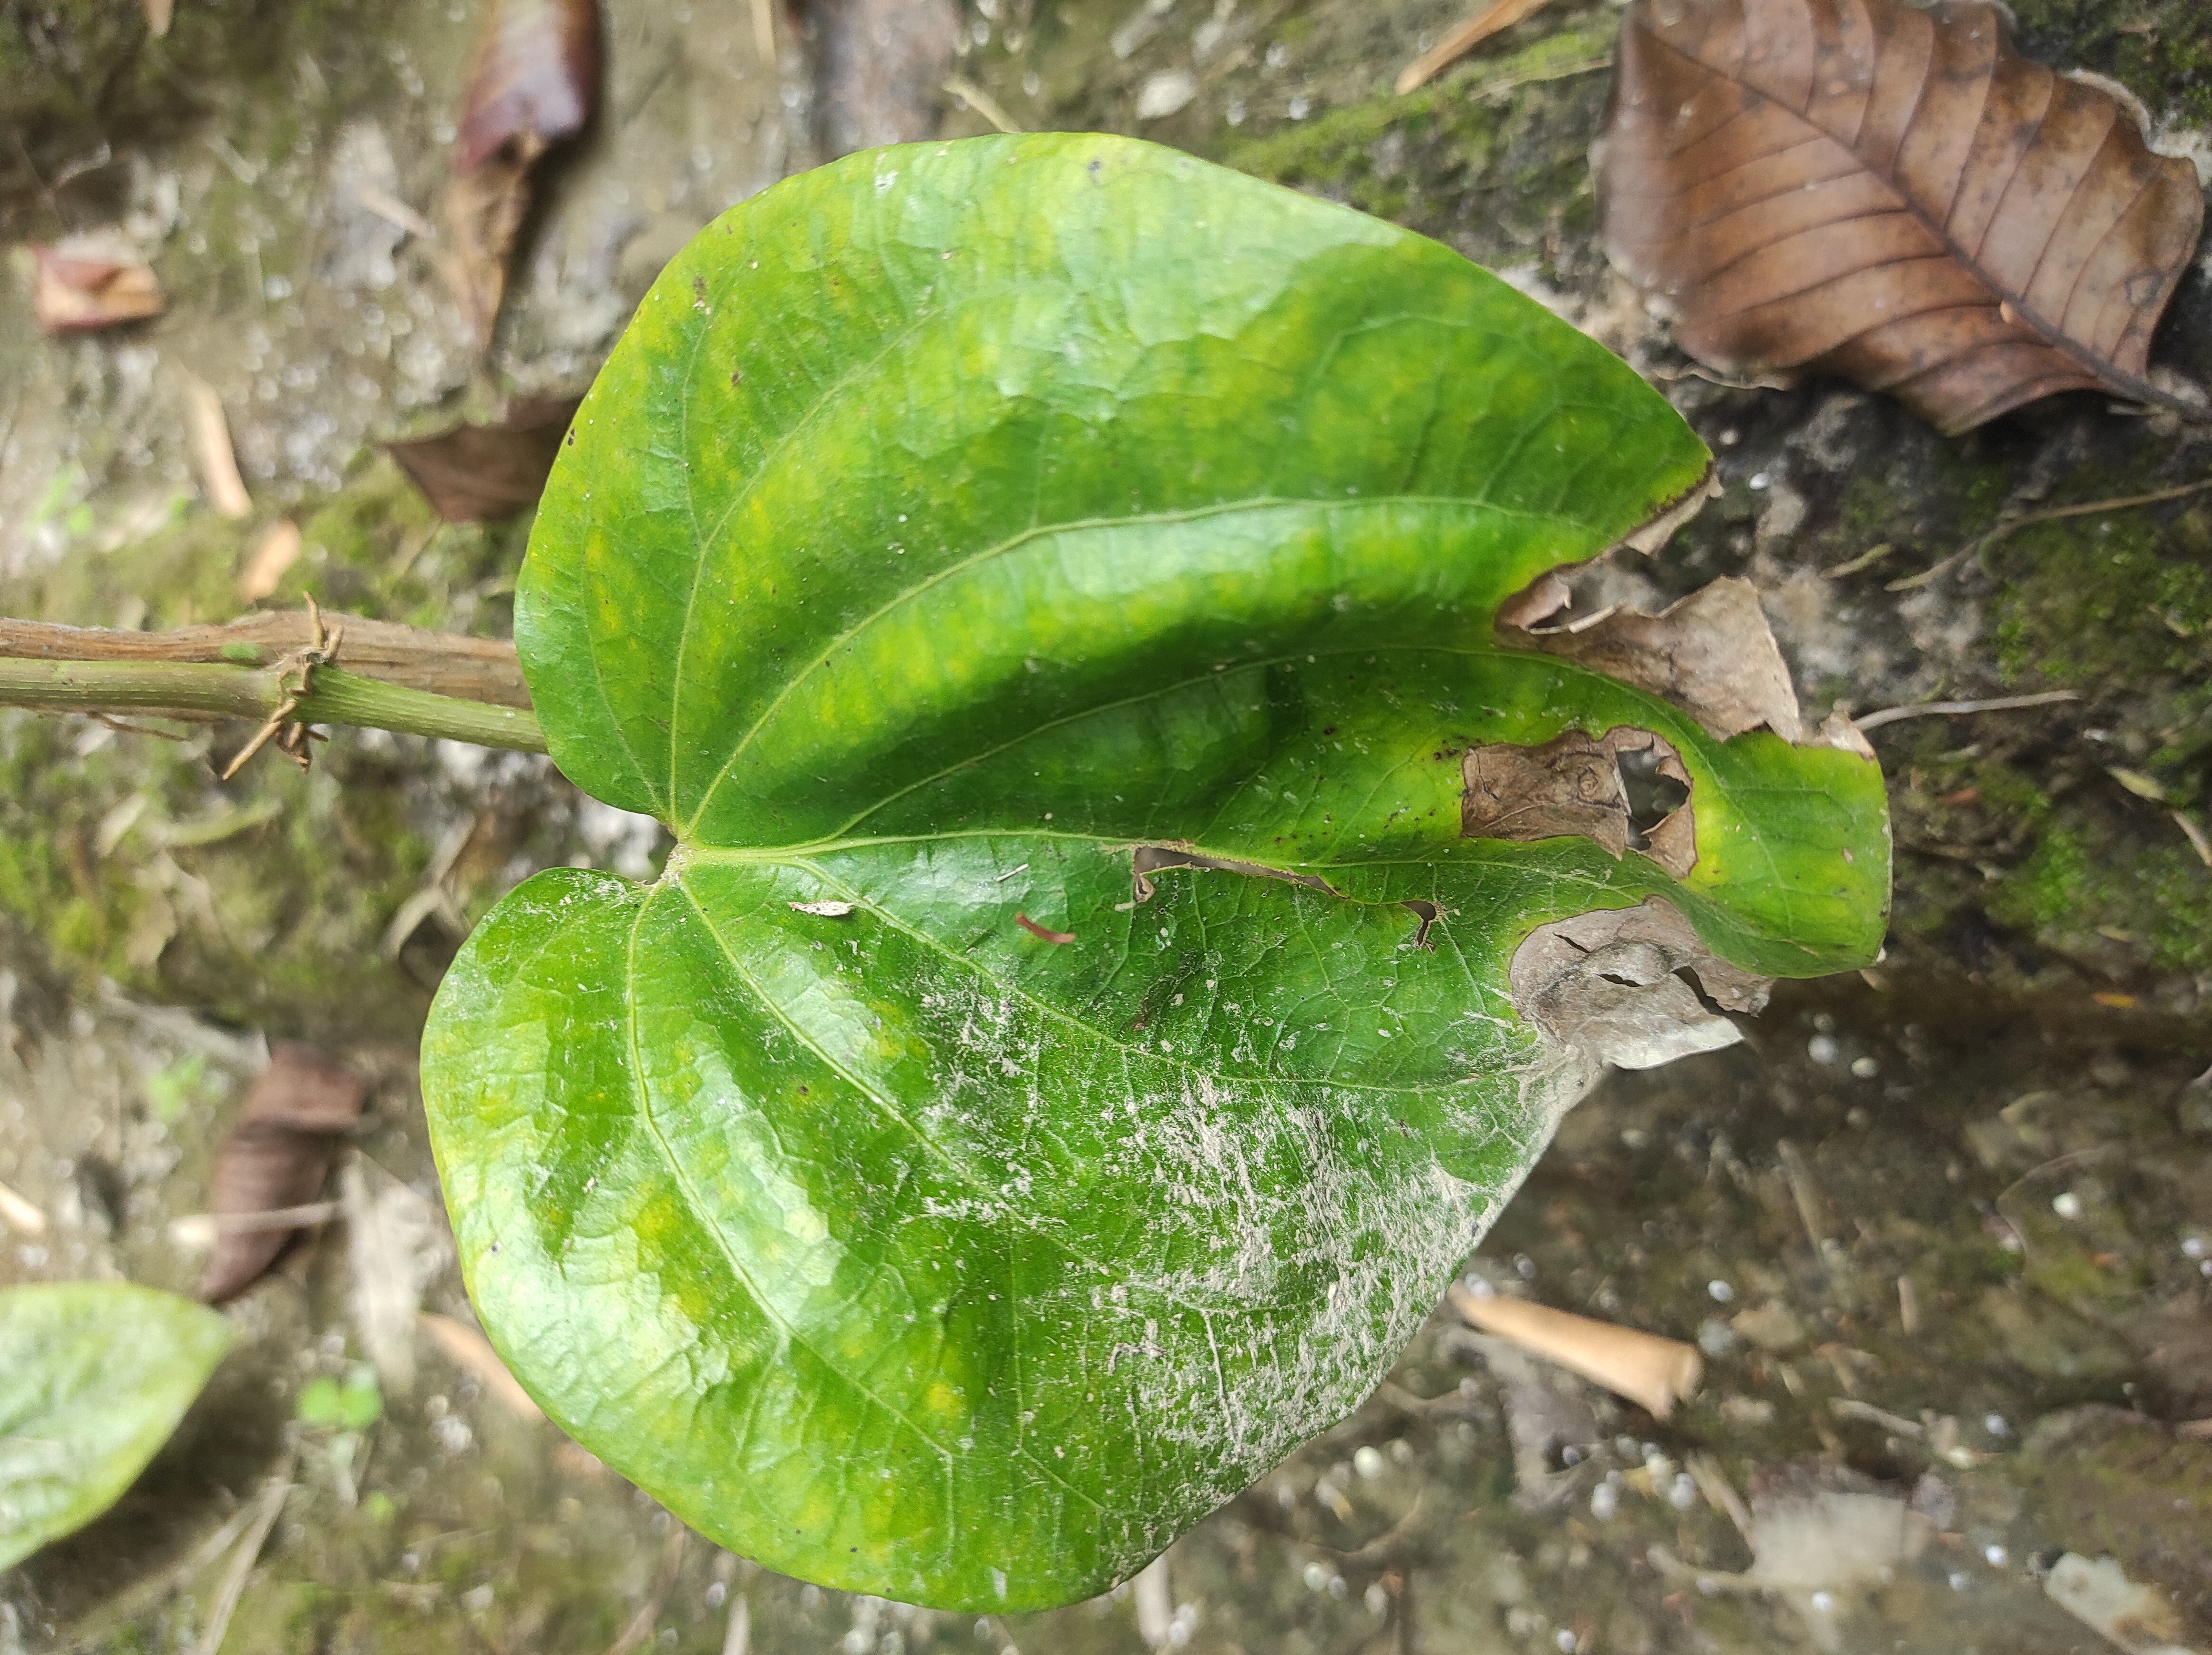
Label: Fungal_Brown_Spot_Disease